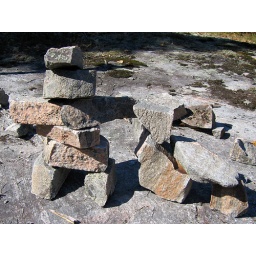
Found in the trails near Pinawa, a stone person and their dog